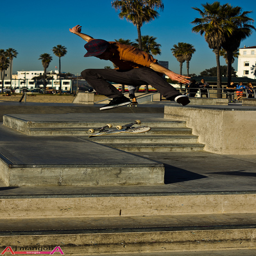
A person doing skateboard tricks on the steps
A man riding a skateboard in a skate park.
The skillful skateboarder performs a jump down several city steps.
Man skateboarding in the air on concrete stair area, palm trees in background.
Skateboarder flips his board off the side of a concrete step.